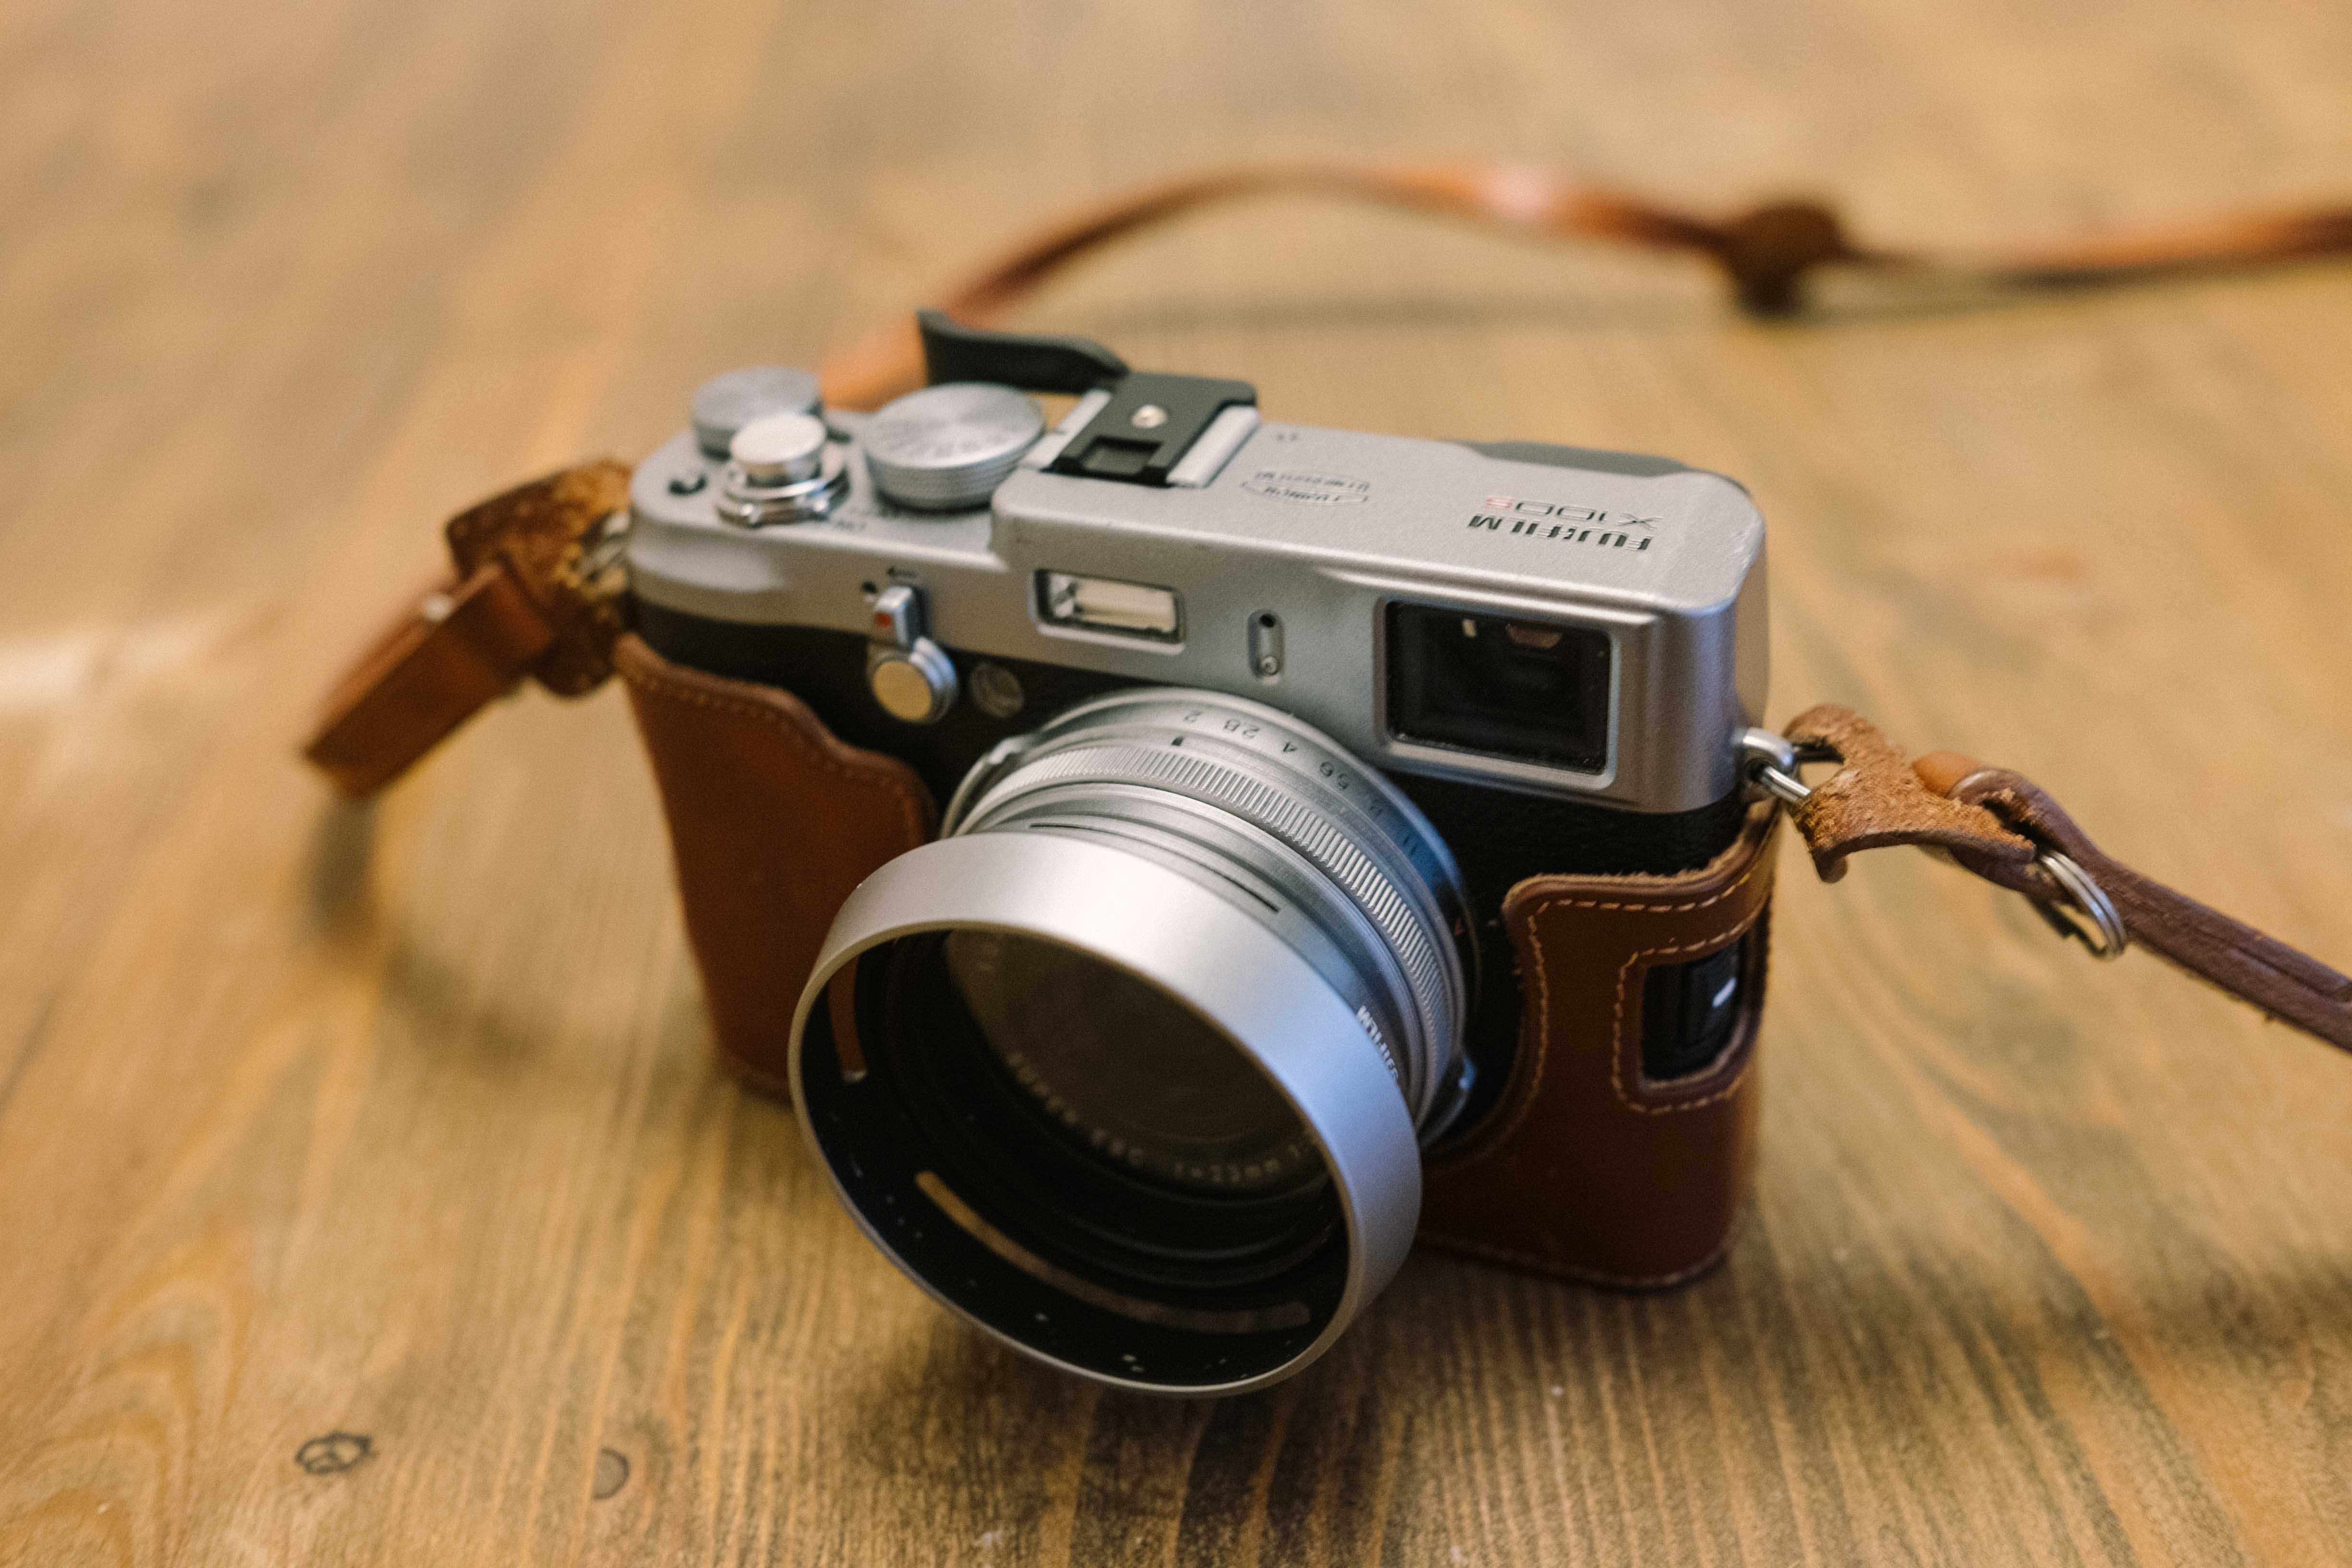
camera, photography, slr, fujifilm, lens, reflex camera, digital camera, camera lens, digital slr, single lens reflex camera, cameras optics